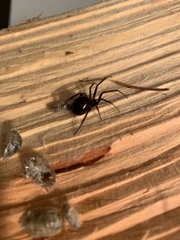
Species: Lactrodectus_hesperus